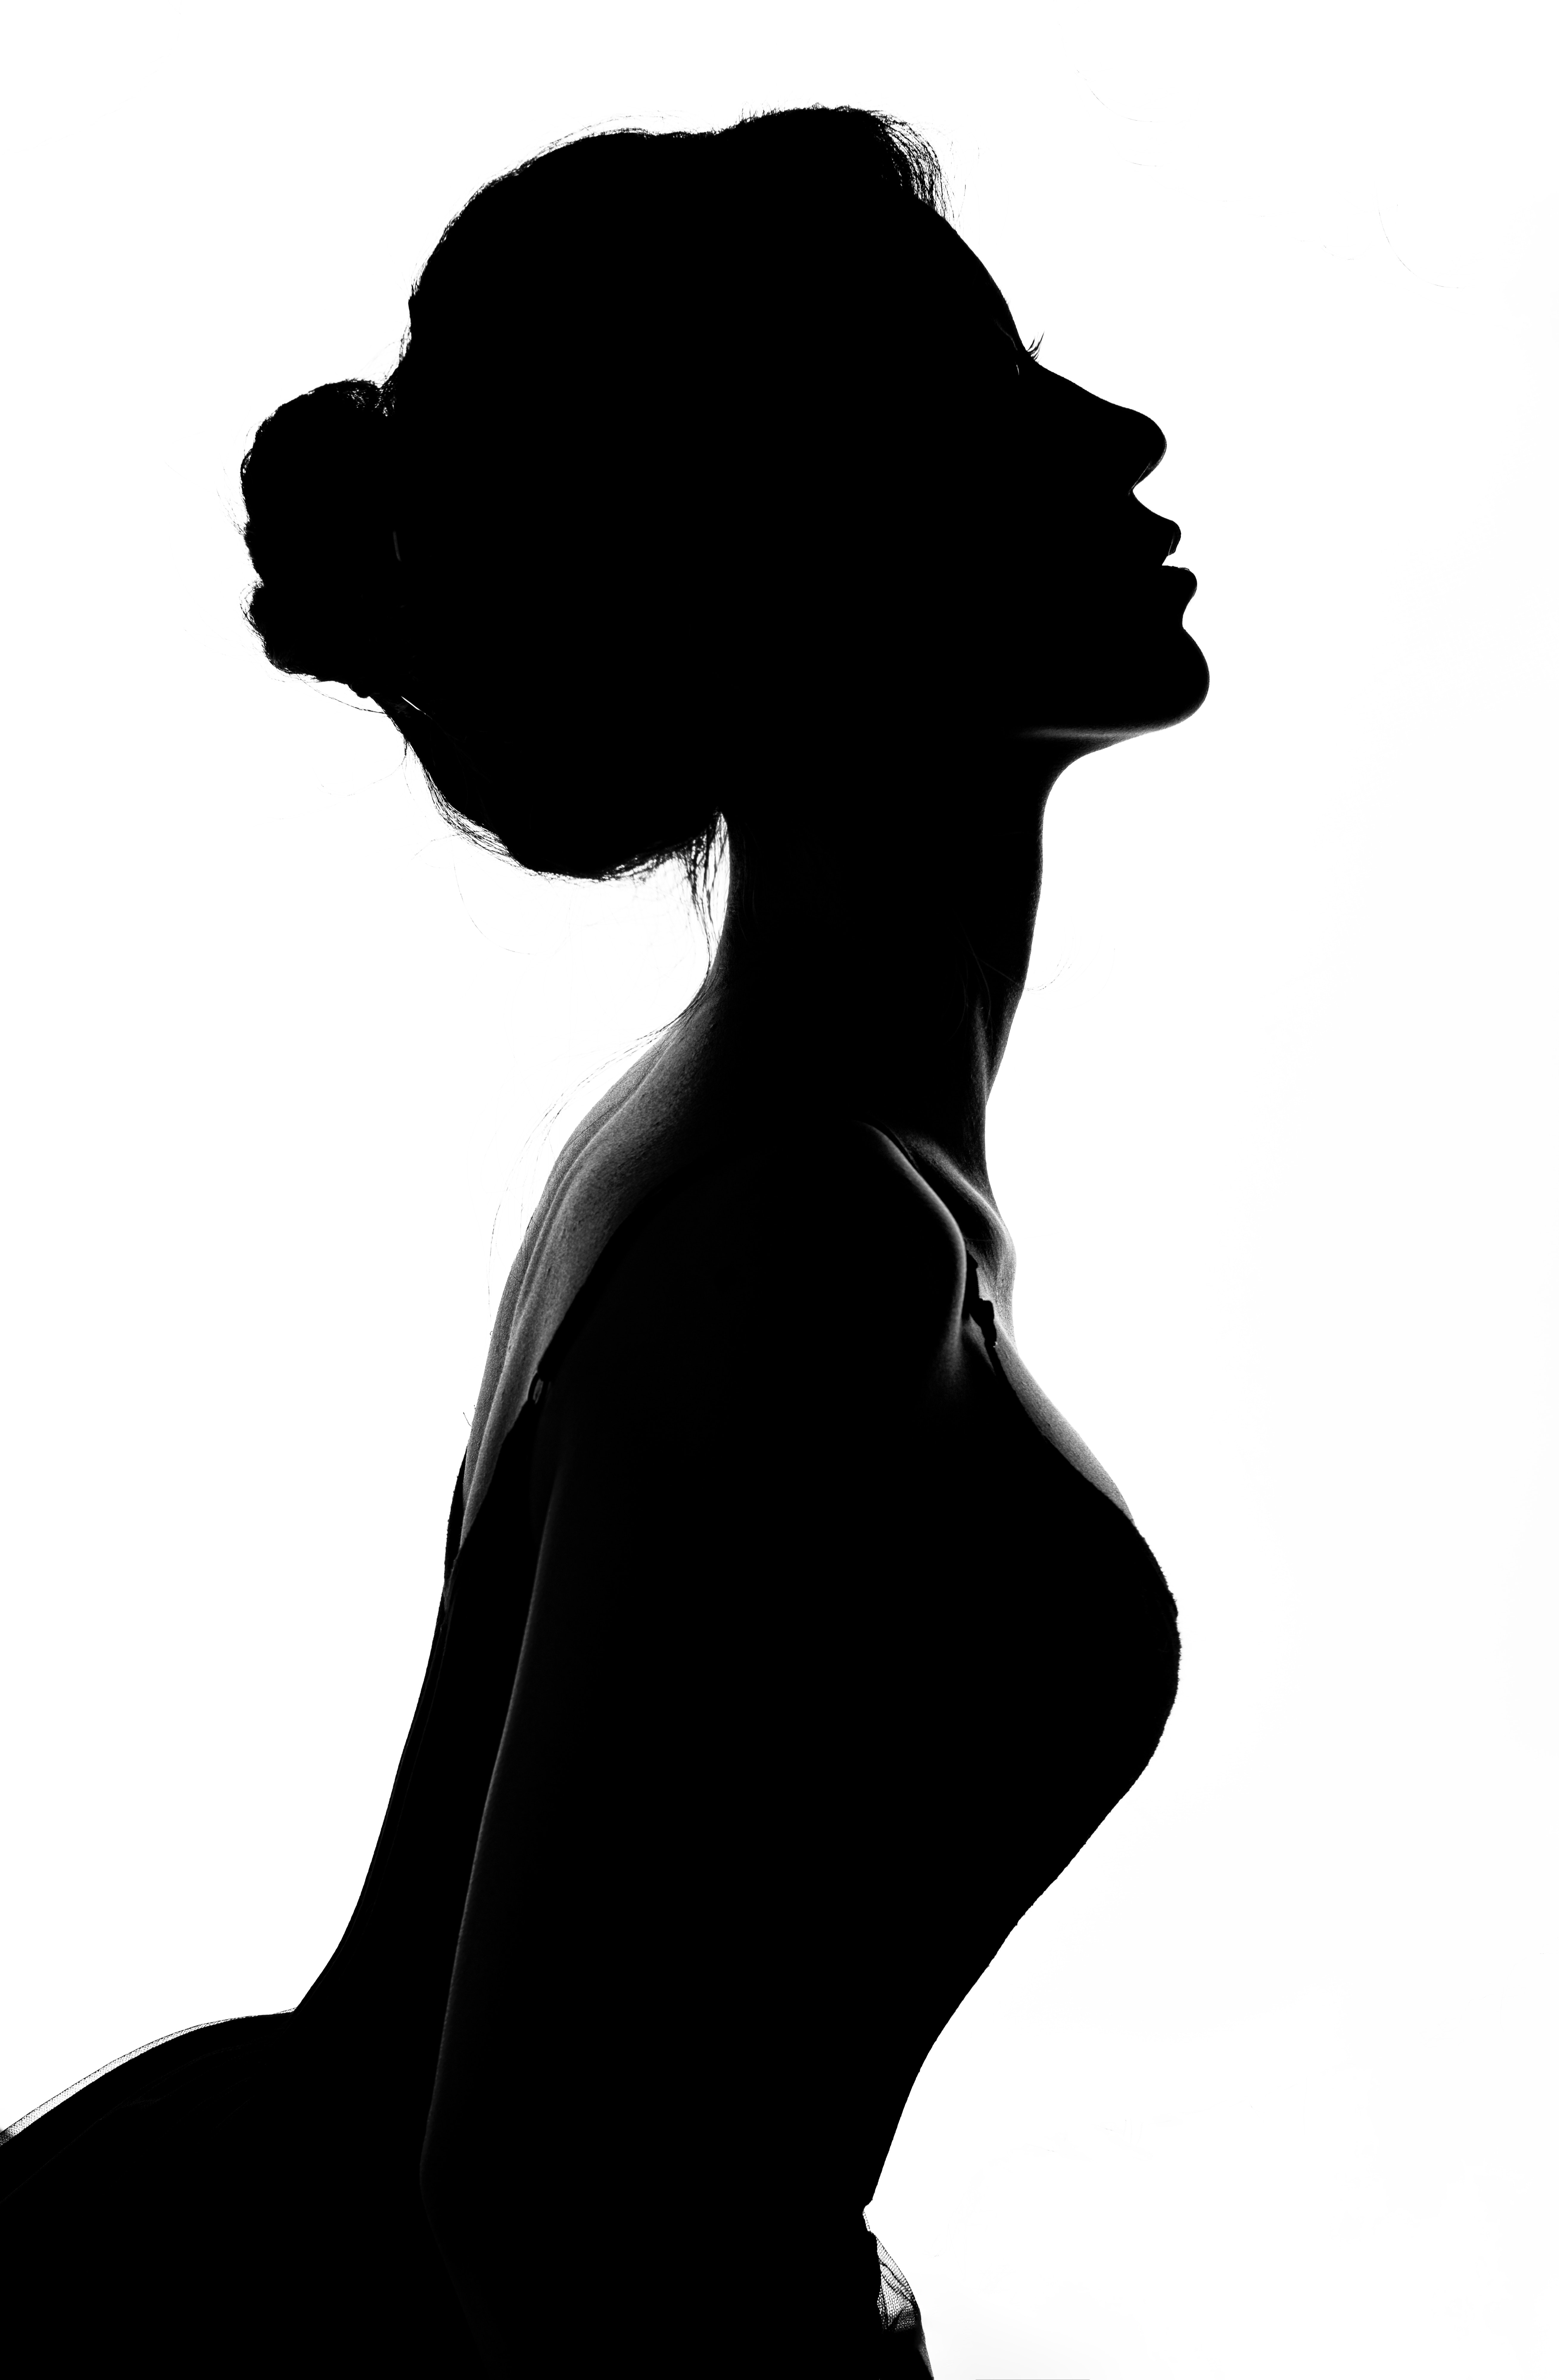
girl, chin, hairstyle, shoulder, neck, human body, gesture, art, monochrome photography, elbow, backlighting, monochrome, flash photography, shadow, darkness, balance, painting, silhouette, fashion accessory, illustration, symbol, font, visual arts